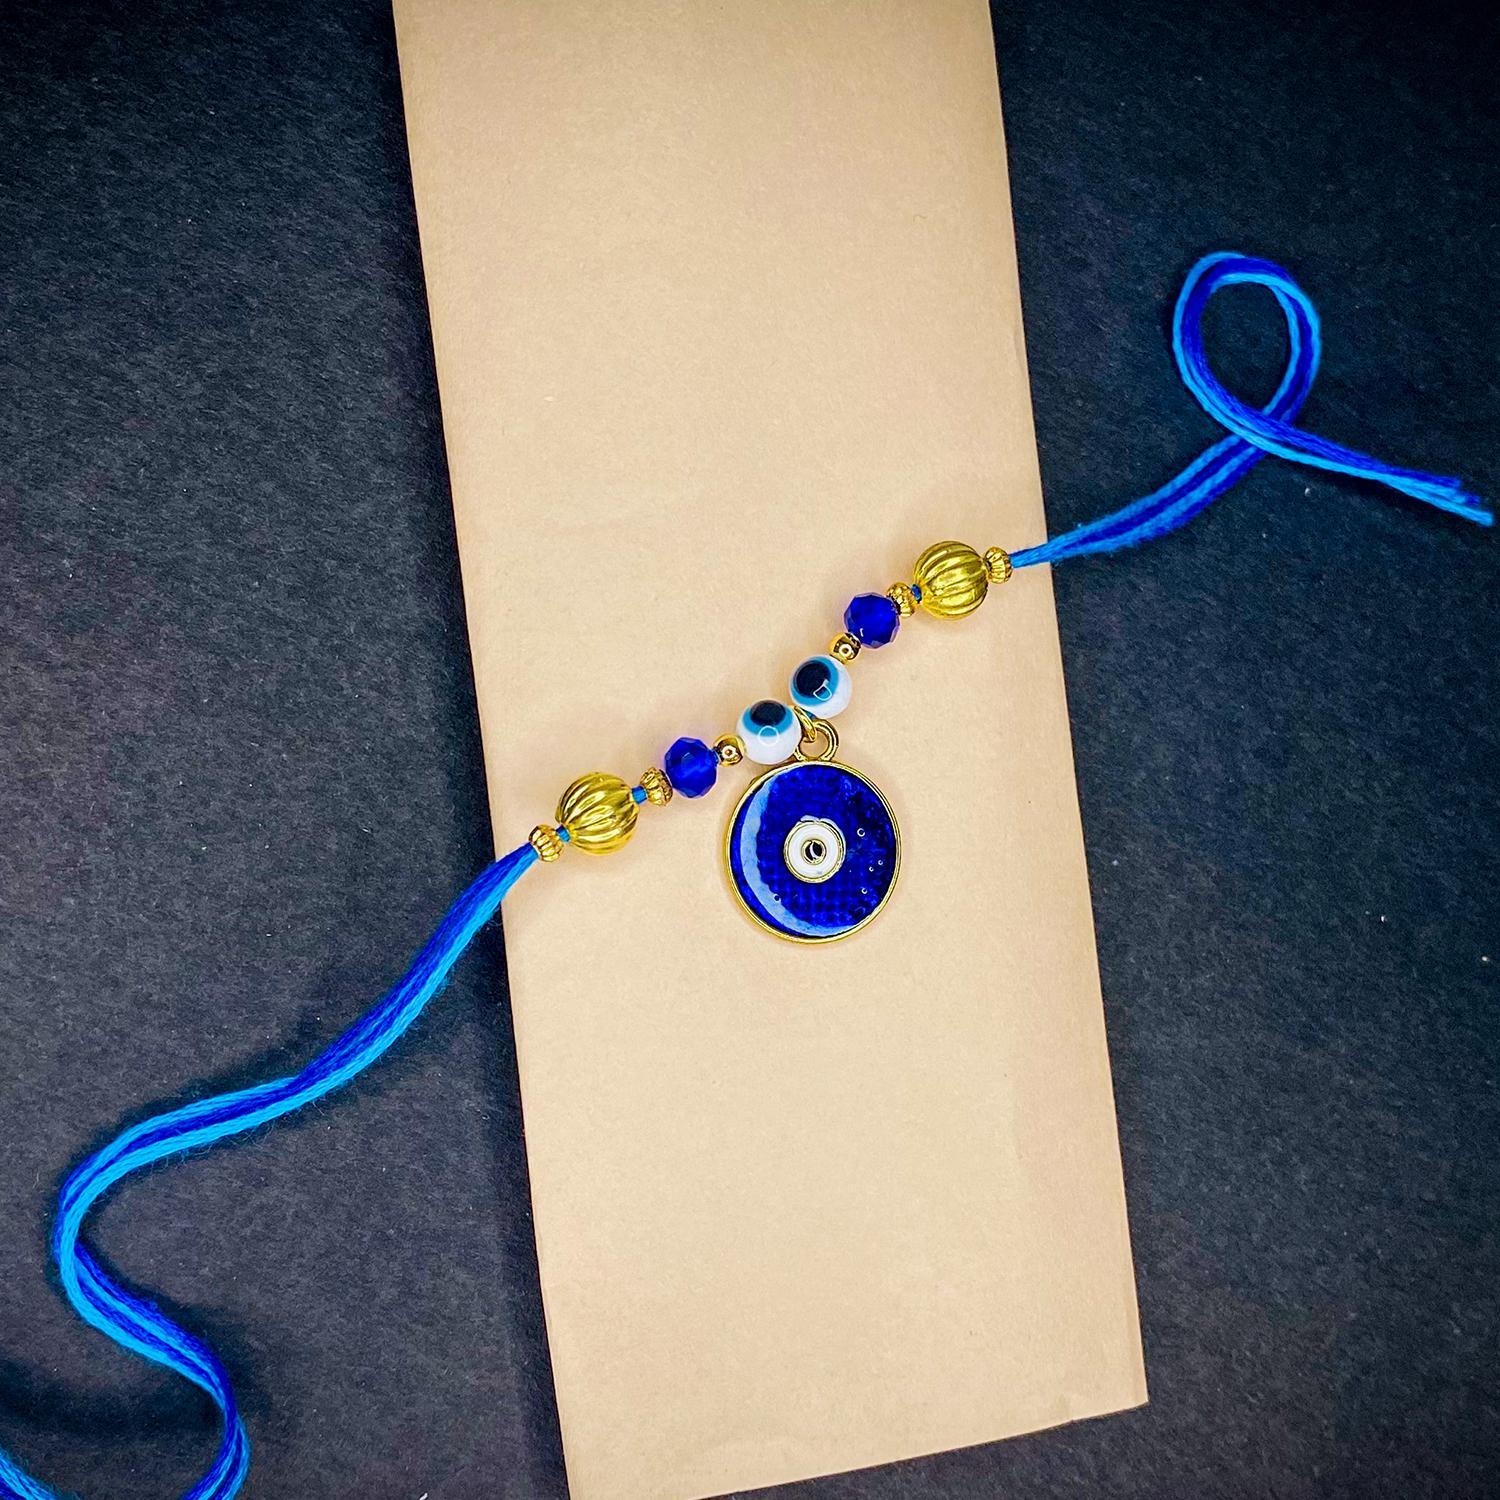
 Mahi Auspicious Evil Eye Meenakari Work Rakshabandhan Rakhi for Brother, Bhai, Bro (RA1100748G)
Type: Rakhis
Brand: Mahi
Price: Rs. 239
 Celebrate Raksha Bandhan with our exquisitely crafted Rakhi, designed to strengthen the bond between siblings. This traditional Rakhi features intricate beadwork and durable thread, ensuring it stands the test of time. Handmade with care, each Rakhi is a unique and meaningful gift for your brother. Each Rakhi carries heartfelt blessings and good wishes for your brother's well-being and success. Celebrates the bond of love and protection between siblings, a cherished tradition in Indian culture.
Features: The Rakhi is adorned with vibrant colors and attractive embellishments that add a touch of elegance to the celebration.,Content in Box : 1 Rakhi ; Cultural Significance: This beautiful Rakhi will acknowledge your love for Your Brother with the promise that your bond with him will grow stronger as time goes on.,Vibrant Colors: Adding bright and playful colors to the celebration will make it stand out and make it more enjoyable.,Celebrate the bond of love and protection with our exquisite Rakhis. Share the joy of Raksha Bandhan Festival with this beautiful Rakhi, a token of love, protection and blessings.,Adjustable Size and Easy to tie: Designed to fit wrists of all sizes. It is simple and easy to tie the Rakhi securely and effortlessly.
Included: 1 Rakhi